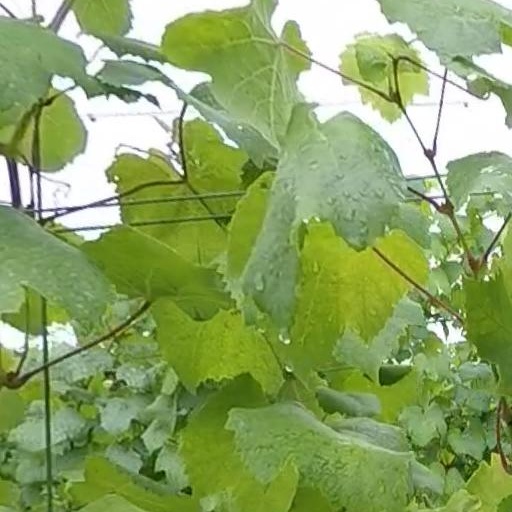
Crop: grape